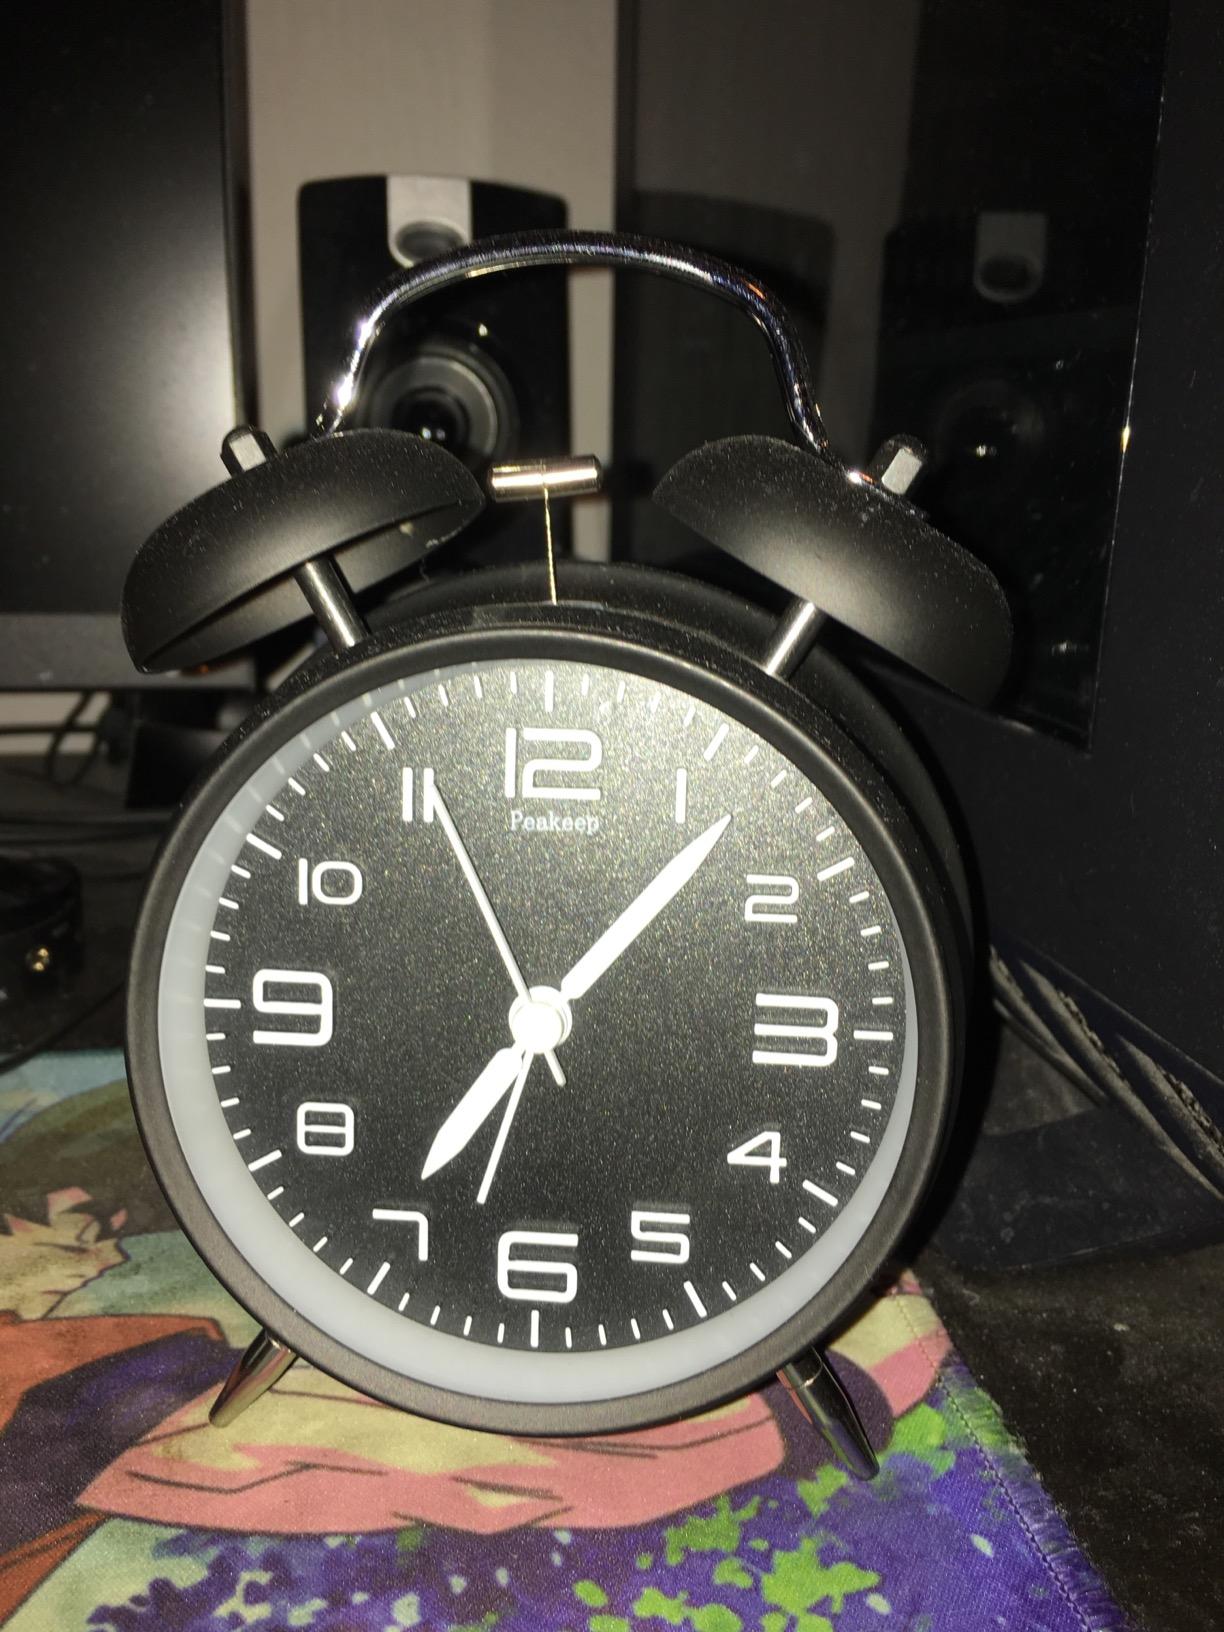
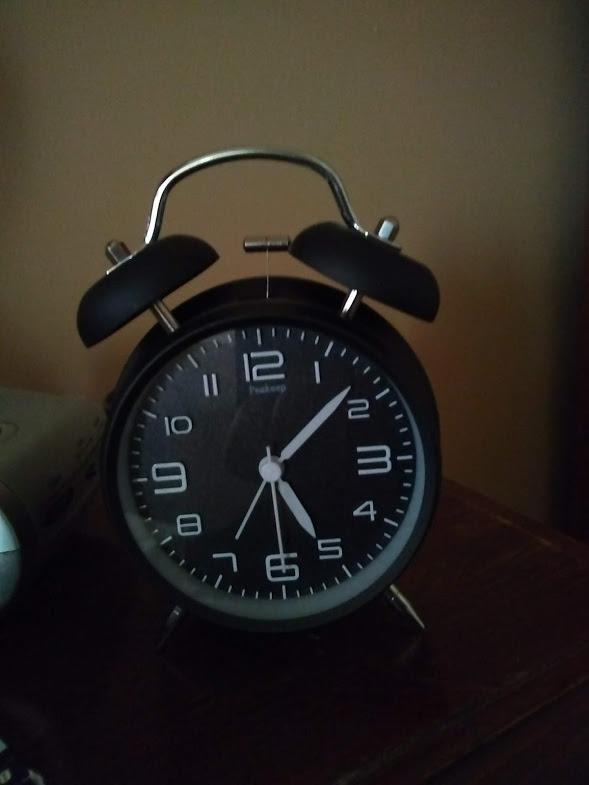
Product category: clock
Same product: yes